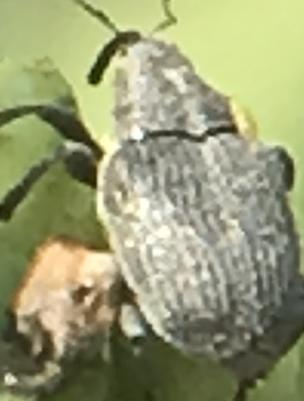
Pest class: Cabbage_seedpod_weevil